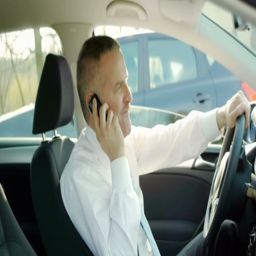
people , technology , mobile phone , mid adult caucasian businessman talking on the telephone and looking at camera , man driving car .